ICGV Þór (2009)

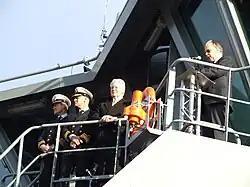
Cdr. s.g. Sigurður Steinar Ketilsson, Captain; Director of the Icelandic Coast Guard, R.Adm. Georg Kr. Lárusson; President of Iceland, Mr. Ólafur Ragnar Grímsson; and former Minister of the Interior, Ögmundur Jónasson; welcomes Þór to Reykjavík.

In 2010, a magnitude 8.8 earthquake struck Chile, forming an immense tsunami that left a deadly wake along the Chilean coastline. It was feared that ICGV "Þór" would have been damaged beyond repair in the disaster, as the shipyard itself was known to have incurred massive damage. Despite the odds, the ship had sustained minimal damage. After being placed in dry dock for minor repairs, the vessel was delivered, albeit more than a year late.